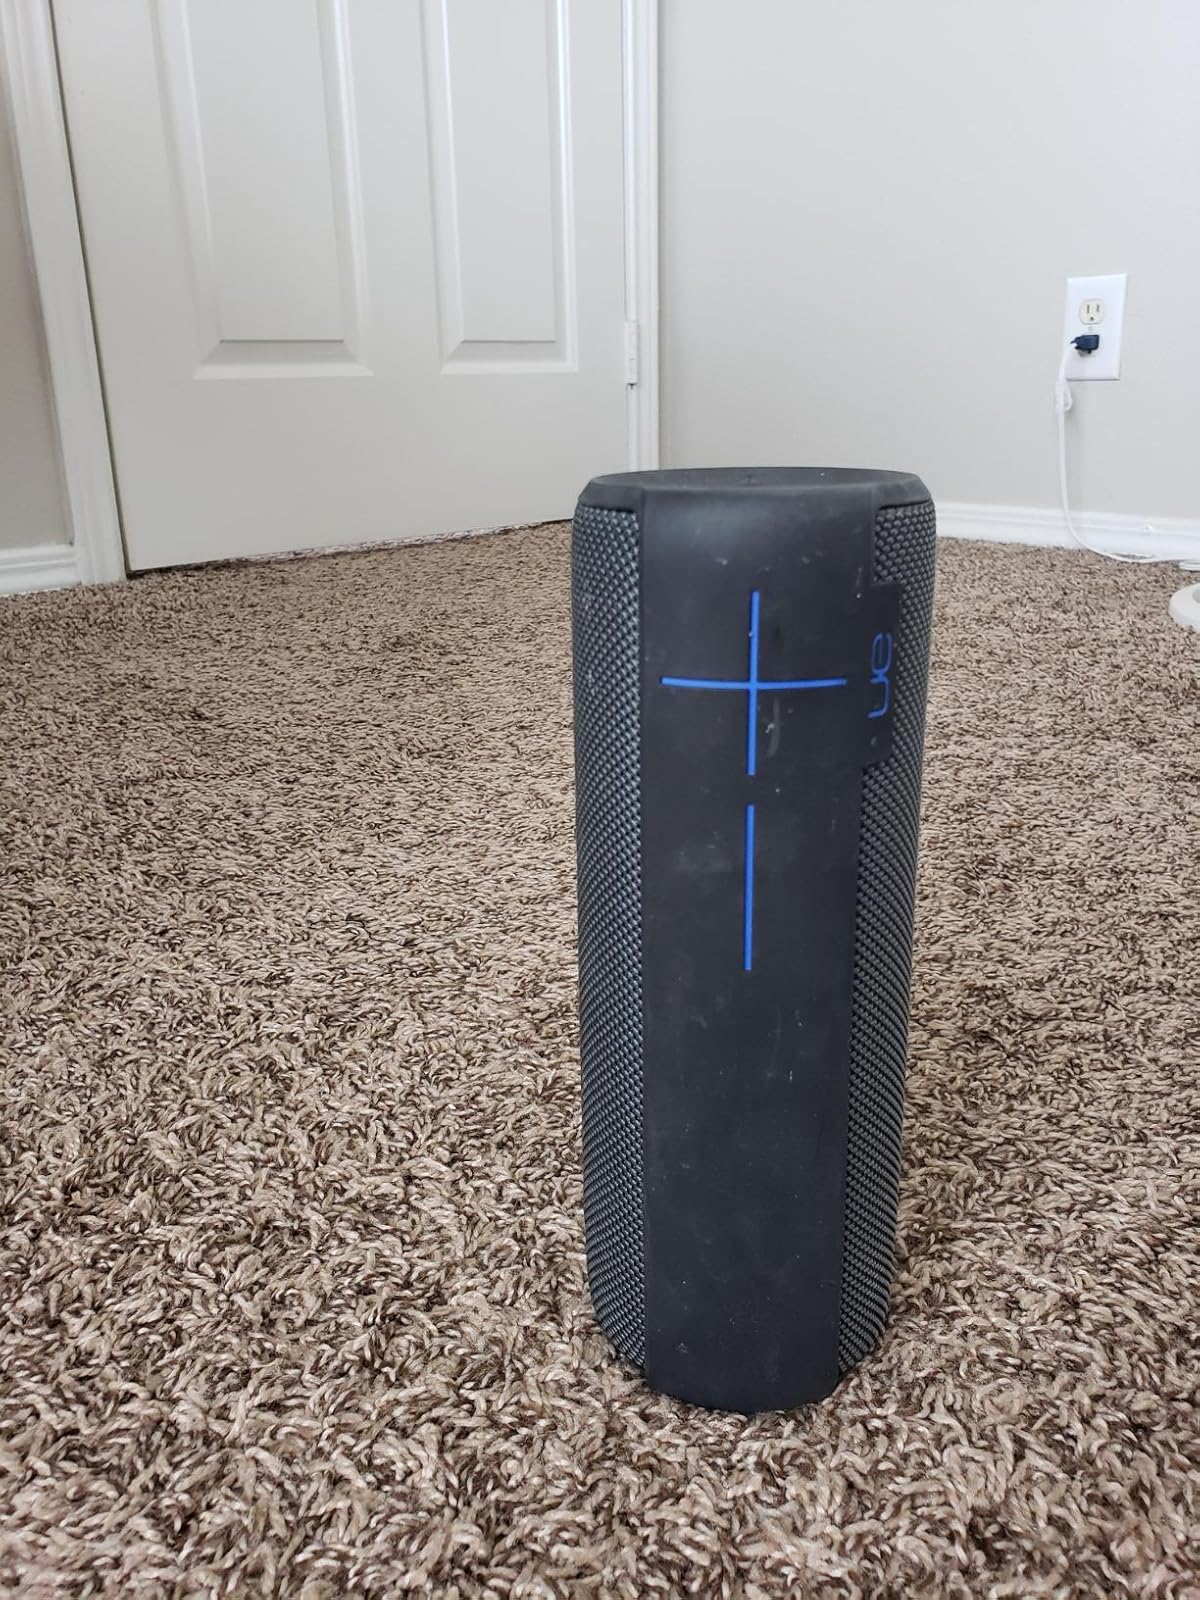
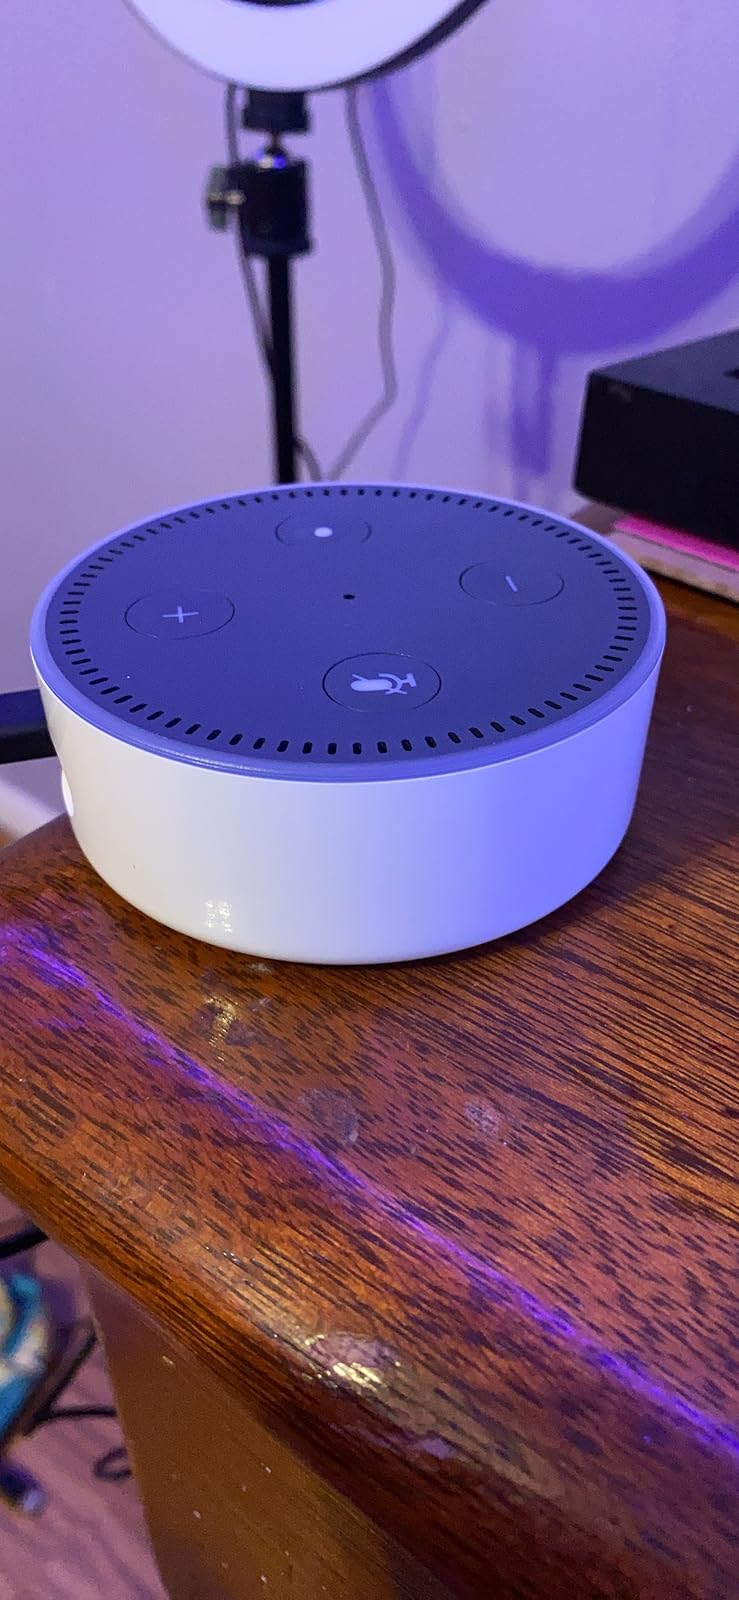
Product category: speaker
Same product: no